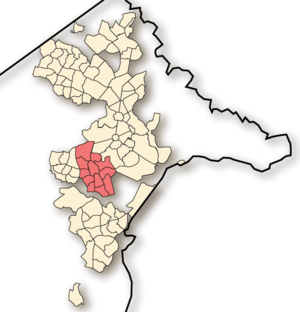
"Woden Valley est un arrondissement de Canberra, la capitale de l'Australie. En 1964, il a été la première ""ville satellite"" à être construite, séparé du centre-ville de Canberra.